Sampler (needlework)

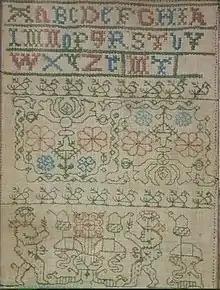
English band sampler featuring 'boxers',

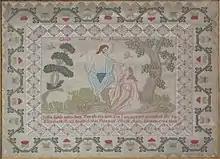
'Biblical' sampler by Elizabeth Ross dated 1786

A needlework sampler is a piece of embroidery or cross-stitching produced as a 'specimen of achievement', demonstration or a test of skill in needlework. It often includes the alphabet, figures, motifs, decorative borders and sometimes the name of the person who embroidered it and the date. The word "sampler" is derived from the Latin , which means 'example'.